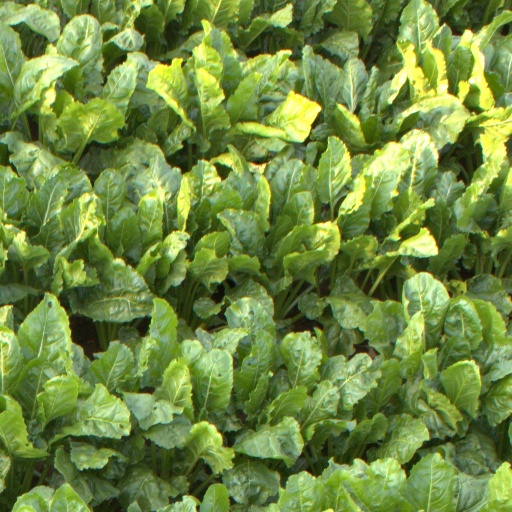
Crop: sugar beet